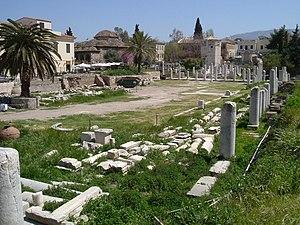
L’Agora d'Athènes était, durant l'Antiquité, la place principale de la ville d'Athènes, lieu de rendez-vous des flâneurs et la grande place du marché : elle servait au commerce et aux rencontres. Comme dans toutes les cités de la Grèce, c'est sur l'agora que se trouvait à l'époque homérique le cercle sacré où se réunissaient le roi, les gérontes et le peuple, et qui conserva dans certaines villes comme Halicarnasse le nom d’agora sacrée. Jusqu'aux réformes de Clisthène, elle fut le lieu de rassemblement de l’ecclésia. Au Vᵉ siècle av. J.-C., l'Agora ne servait plus qu'aux rares séances qui devaient réunir l'Assemblée plénière censée représenter le « peuple au complet », le δῆμος πληθύων.